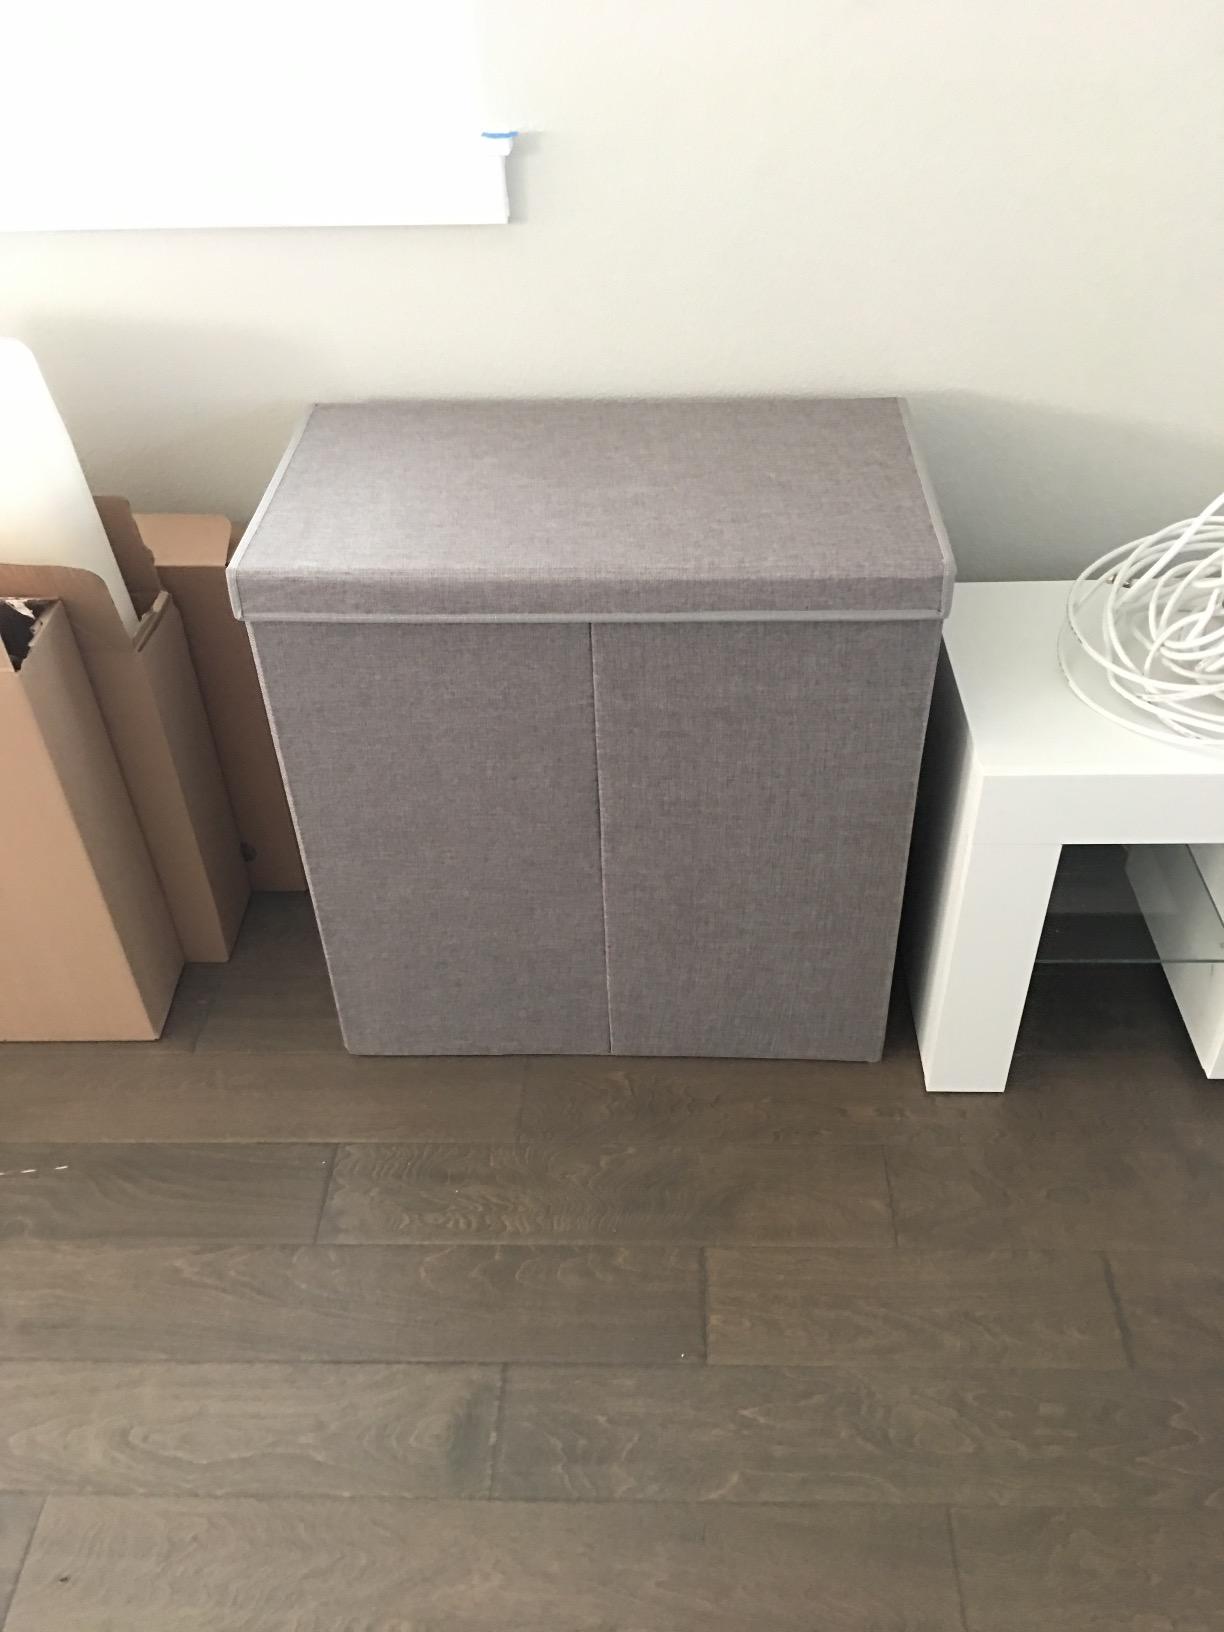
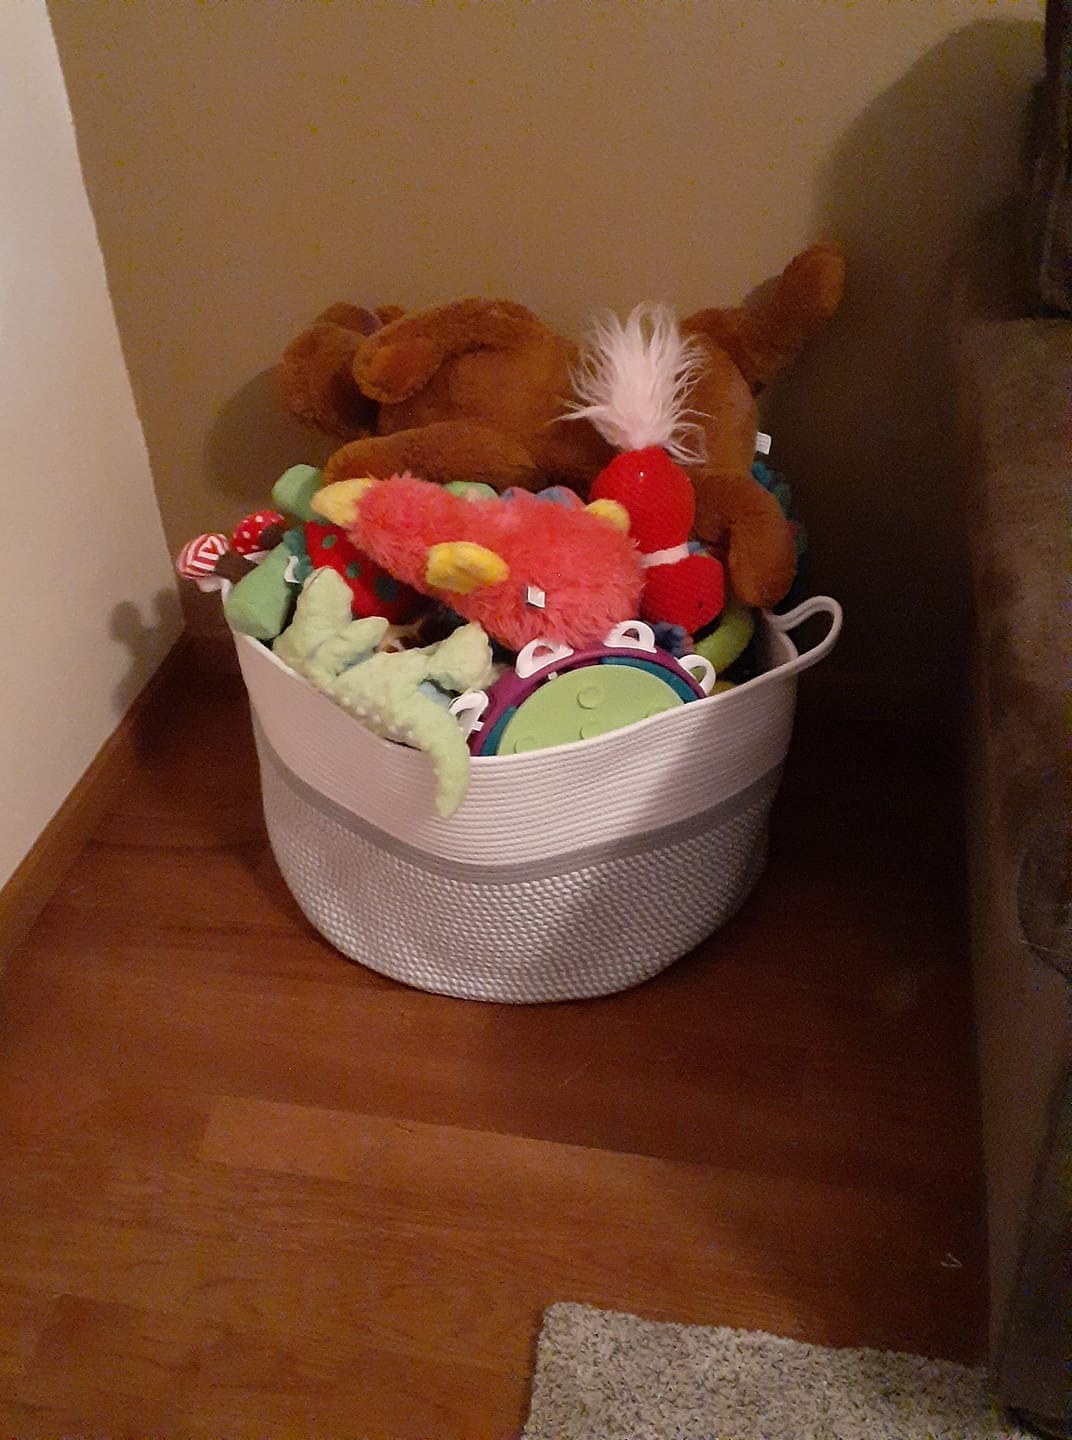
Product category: items_hamper
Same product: no